Pro Natura (Switzerland)

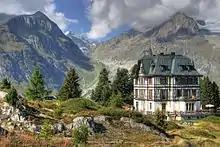
The nature centre of Pro Natura near the Aletsch Glacier (Swiss Alps). The second national nature centre of Pro Natura is located in Champ-Pittet.

In 2020, 3 women left the Vaud division of Pro Natura, after having been subjected in 2018 and 2019 to behaviors cited as humiliating and demeaning by the executive secretary Michel Bongard. Although relieved of certain managerial functions, Bongard remains in office. According to the president of the Vaud chapter, Serge Fischer, who mentioned the possibility of filing a complaint because a confidentiality agreement had been established with the victims, the problem is limited to managerial errors. Despite the introduction of a charter for equality in December 2019, women remain a significant minority at the head of the organization.